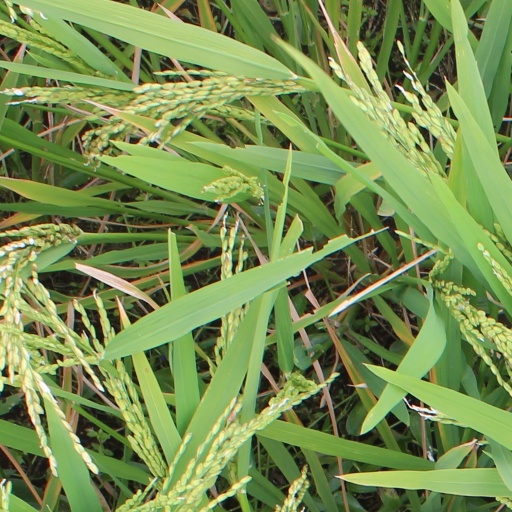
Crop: rice